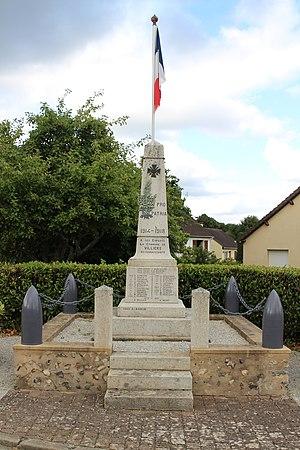
Villiers-sous-Mortagne, Orne
Villiers-sous-Mortagne est une commune française, située dans le département de l'Orne en région Normandie, peuplée de 284 habitants.